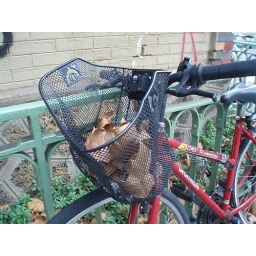
FOUND ITEM leaves in a bike basket